Erlangen

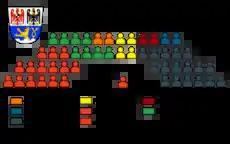
Current composition of the city council

The "Oberbürgermeister" (Lord Mayor) of the City of Erlangen is elected directly. Florian Janik has been in office since 2014. The city council elects at least one second mayor as deputy mayor and can also elect a third mayor. Currently these are Susanne Lender-Cassens (Green List) and Elisabeth Preuß (FDP).